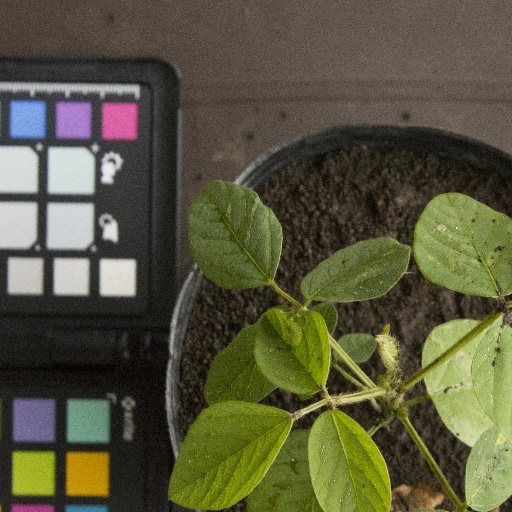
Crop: soybean